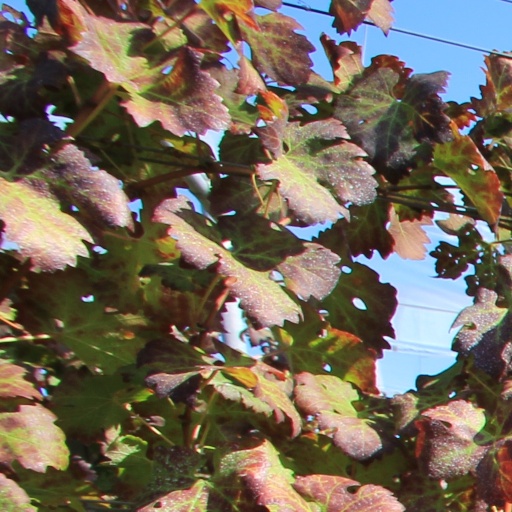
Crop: grape